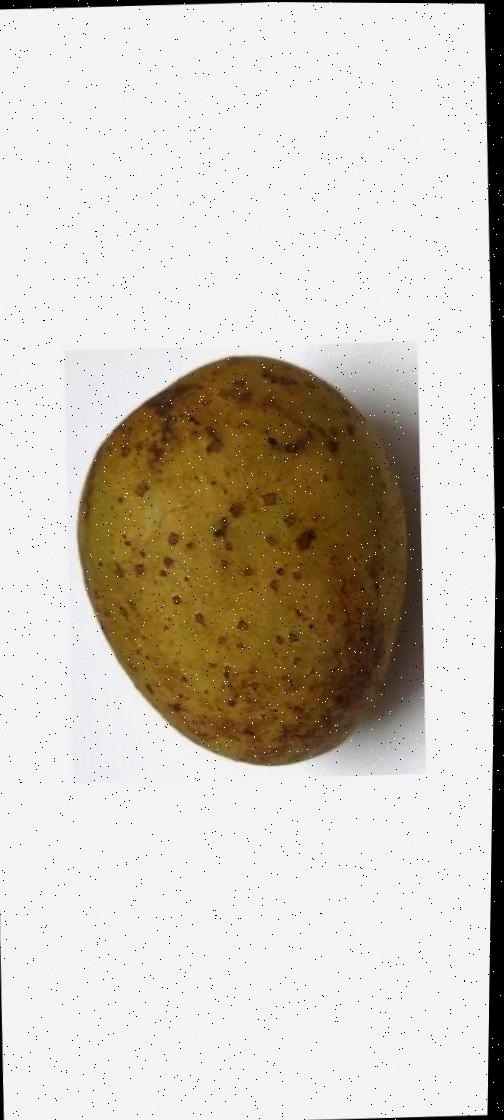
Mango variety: Gourmoti